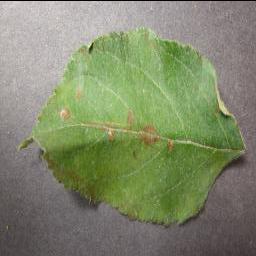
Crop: apple
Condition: cedar_rust